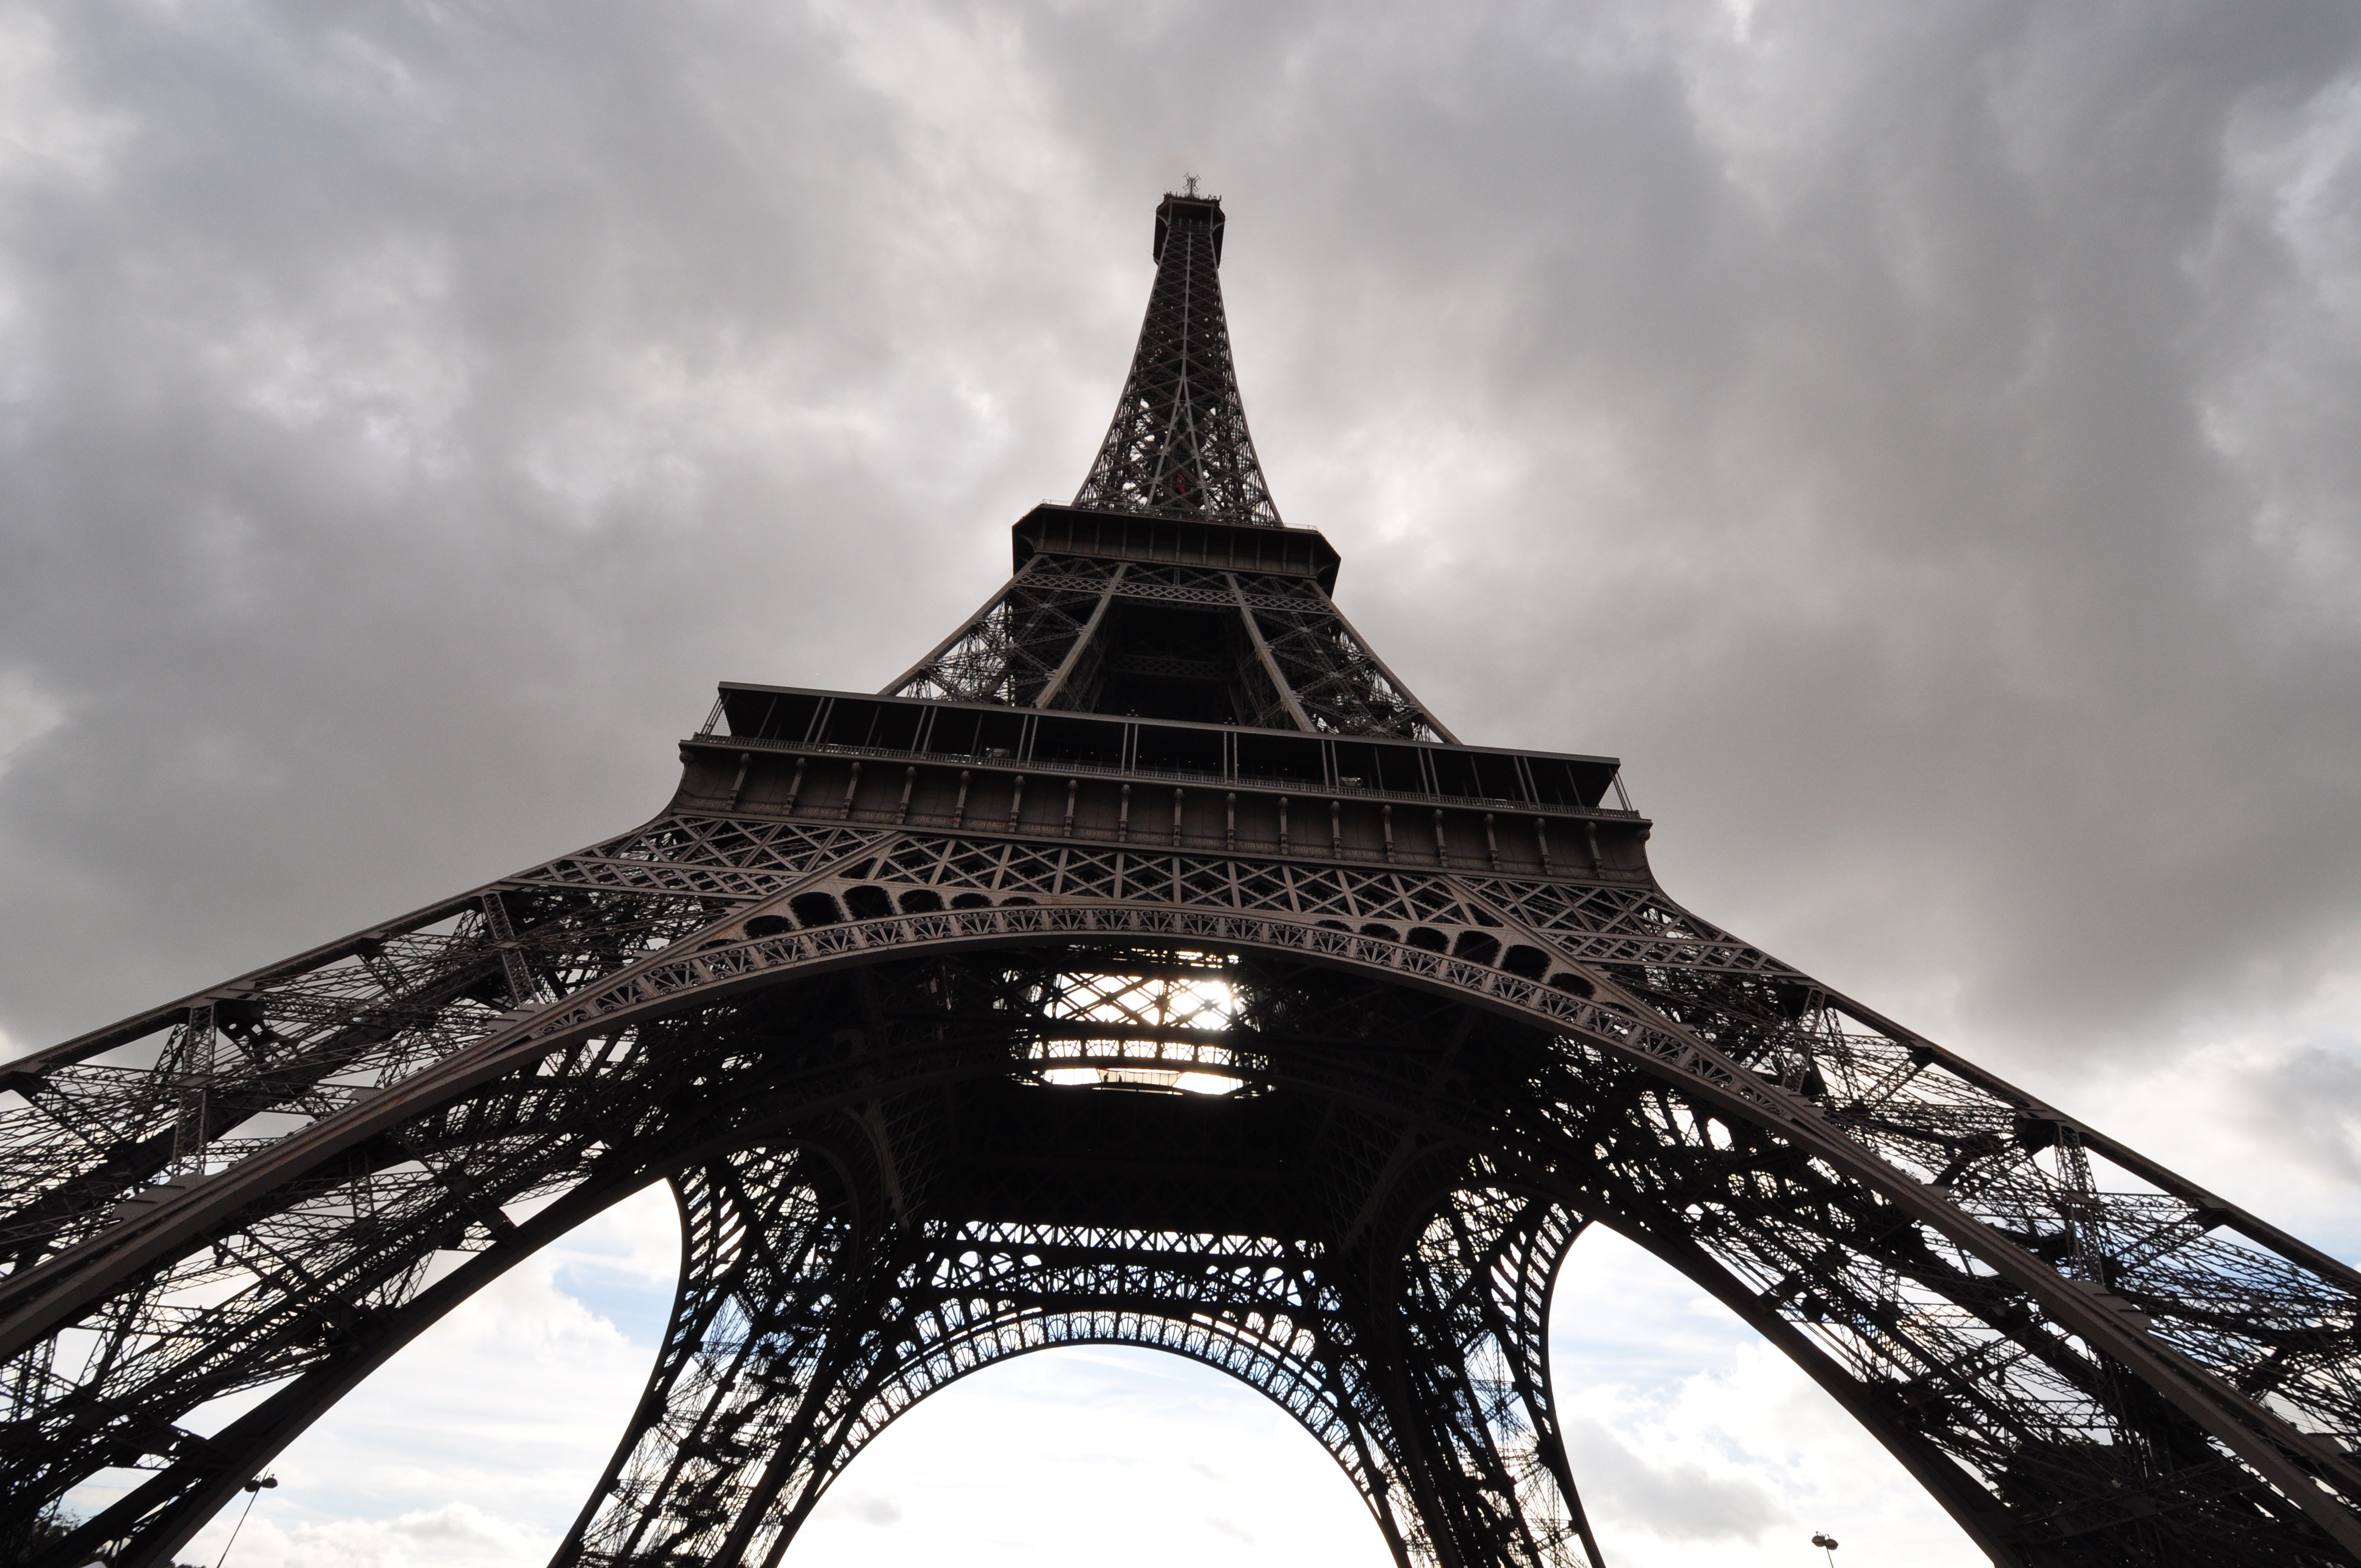
cloud, black and white, architecture, sky, eiffel tower, paris, cityscape, reflection, tower, landmark, black, monochrome, spire, symmetry, monochrome photography